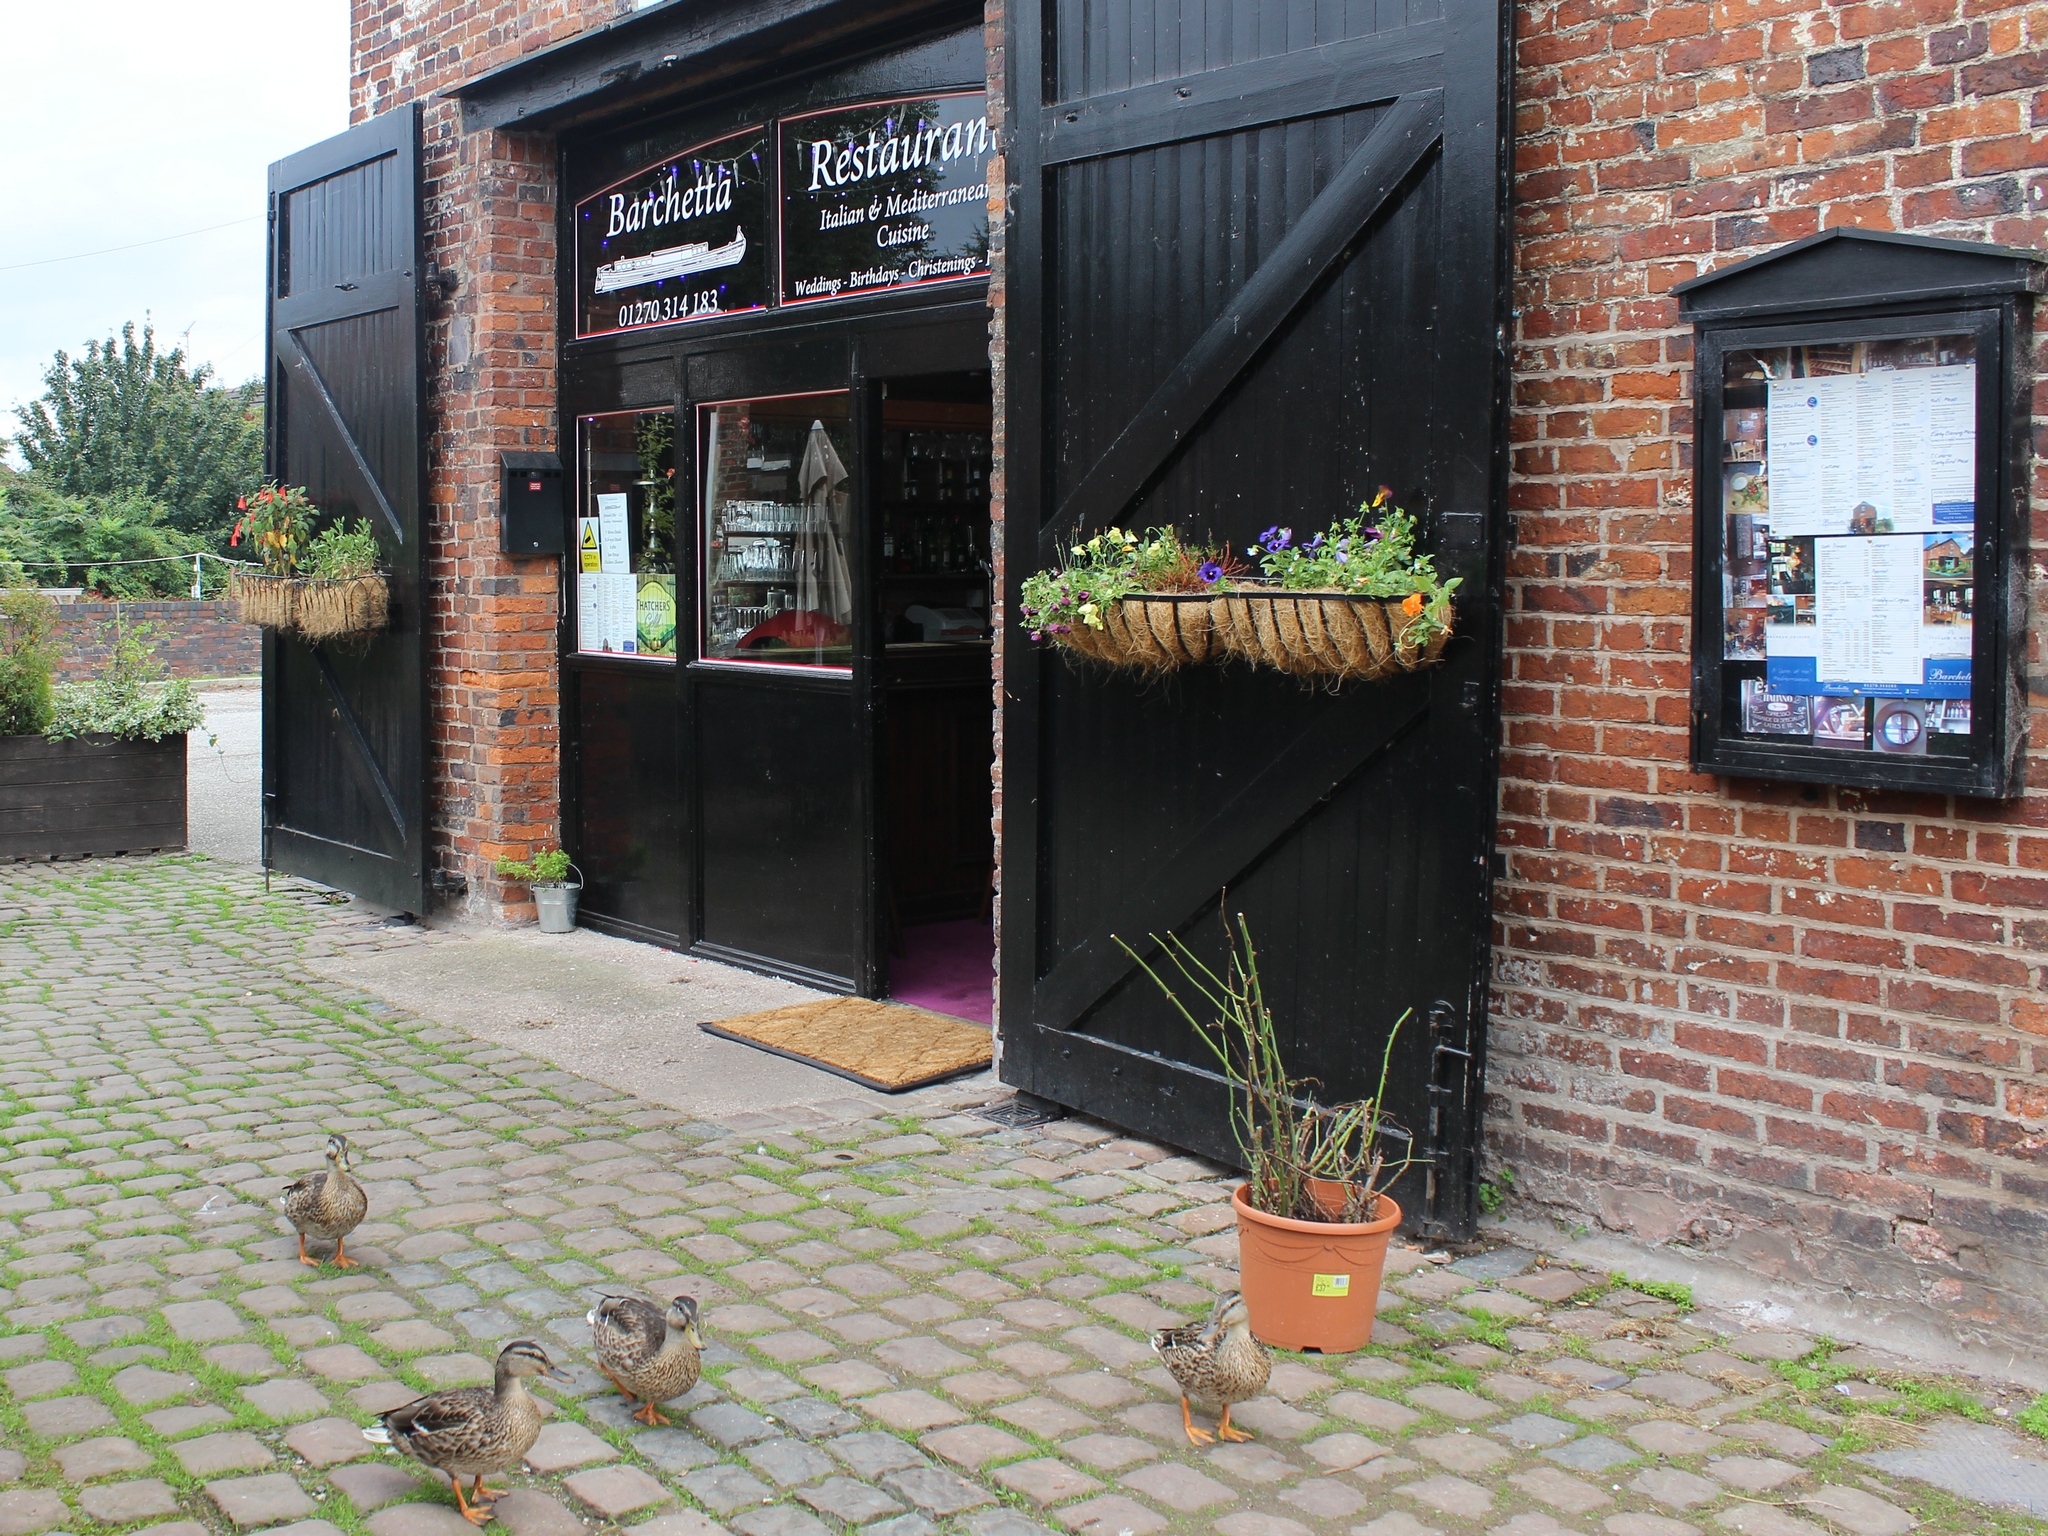
restaurant, home, wall, mediterranean, cottage, facade, property, cuisine, art, courtyard, ducks, yard, italian, sandbach, trentmerseycanal, wheelockwharf, barchetta, gradeiilistedbuilding, mallards, real estate, outdoor structure